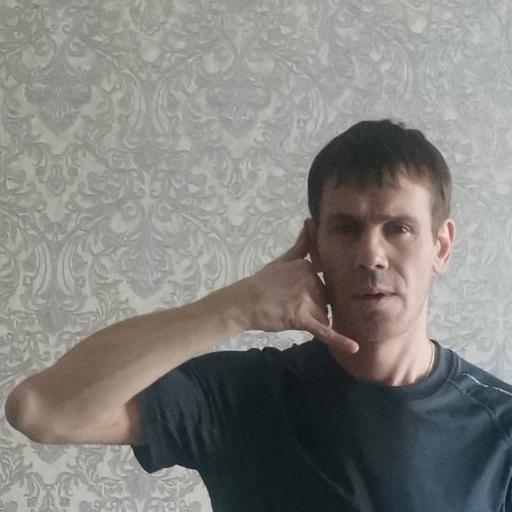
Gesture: call